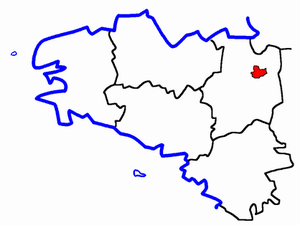
Le canton de Saint-Aubin-du-Cormier est une ancienne division administrative française, située dans le département d'Ille-et-Vilaine et la région Bretagne.